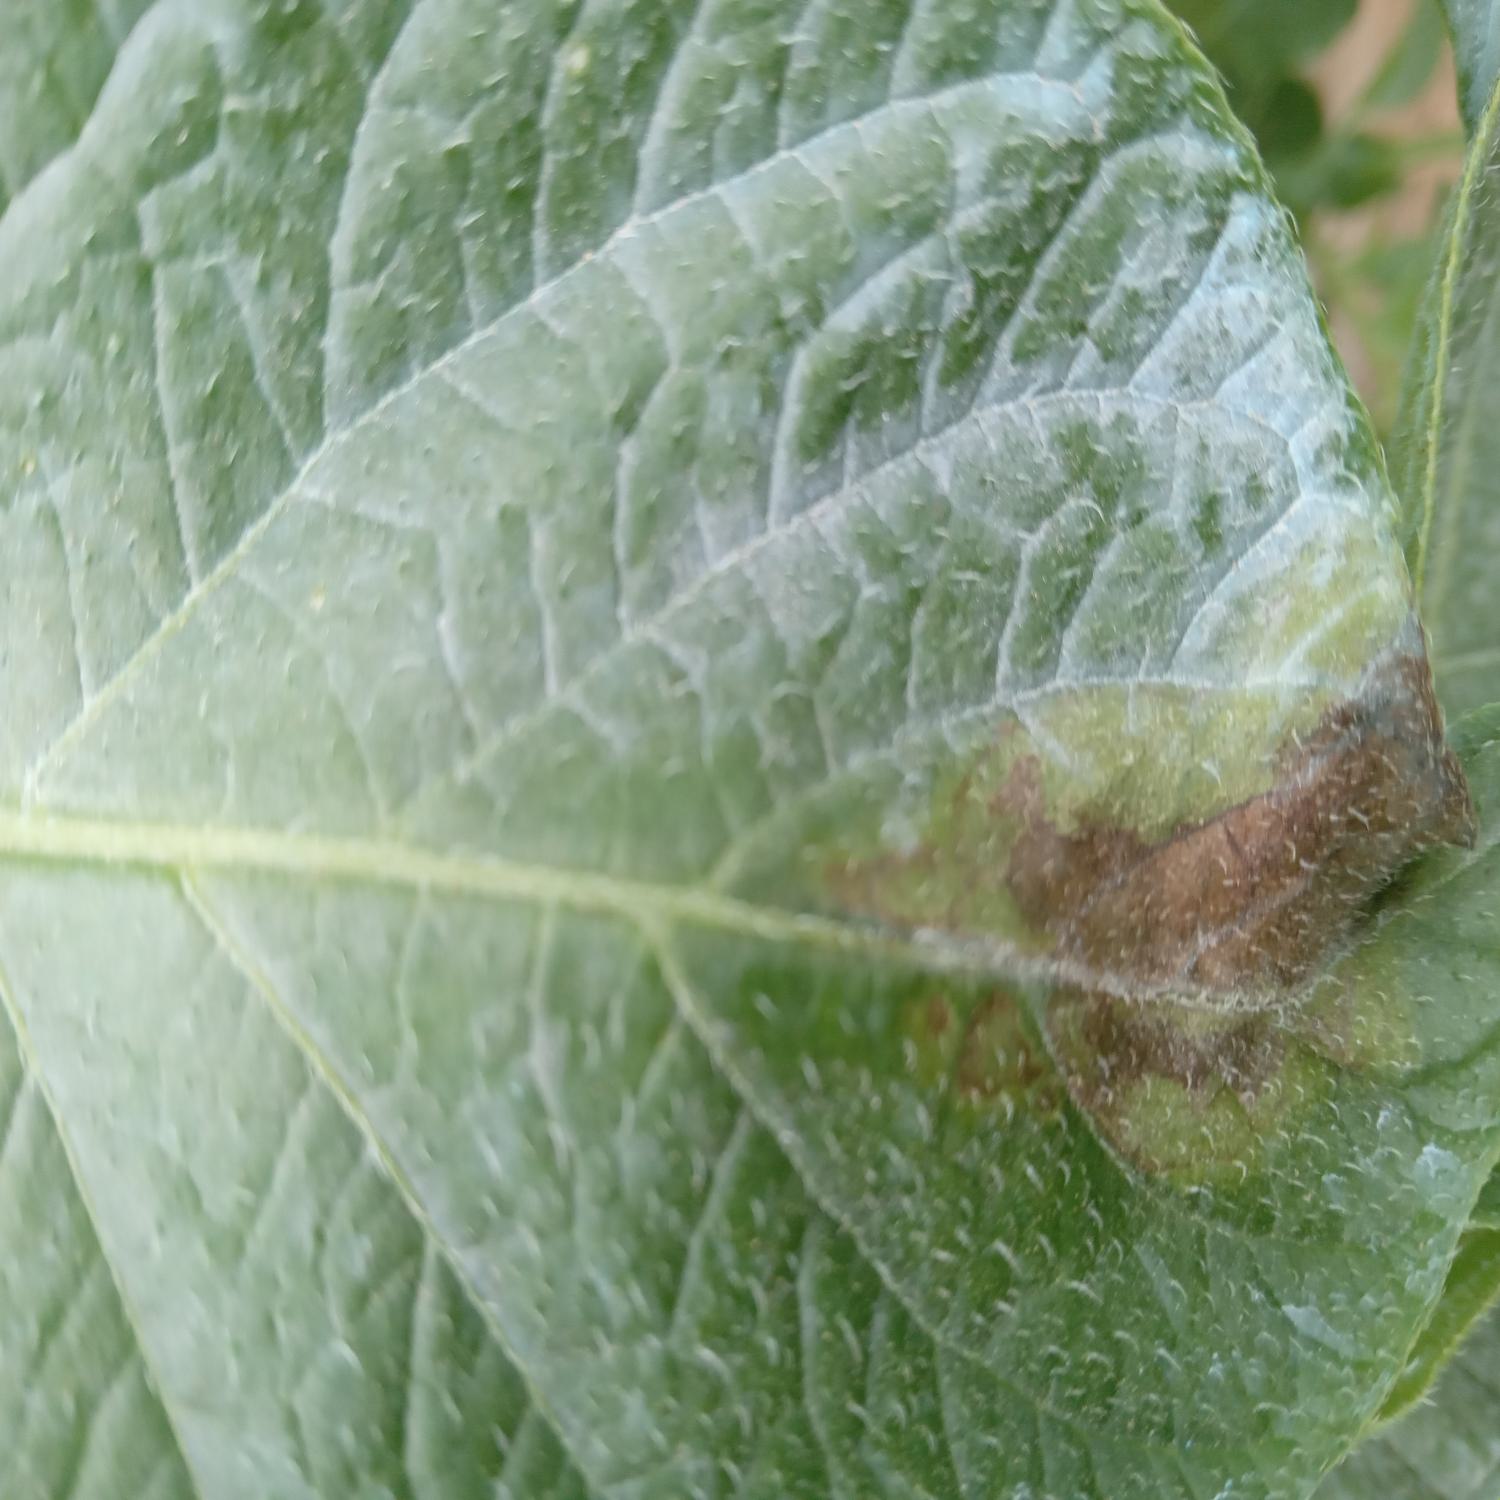
Label: Phytopthora